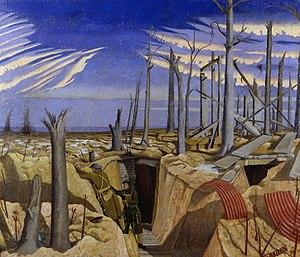
John Northcote Nash CBE, RA est un peintre anglais, plus particulièrement de paysages et de natures mortes. Il est aussi graveur sur bois et illustrateur, spécialisé en botanique. C'était le frère cadet de Paul Nash. Sa sœur, Barbara, choisit le métier de jardinier.